Fight Back to School

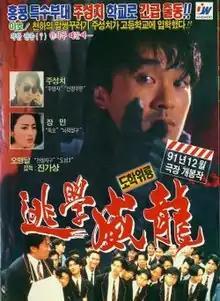
DVD cover (South Korean version)

Fight Back To School is a 1991 Hong Kong action comedy film directed by Gordon Chan and co-written with Barry Wong, who also acts in a supporting role. The film stars Stephen Chow, Sharla Cheung, Ng Man-tat, and Roy Cheung. The film was released theatrically in Hong Kong on 18 July 1991.